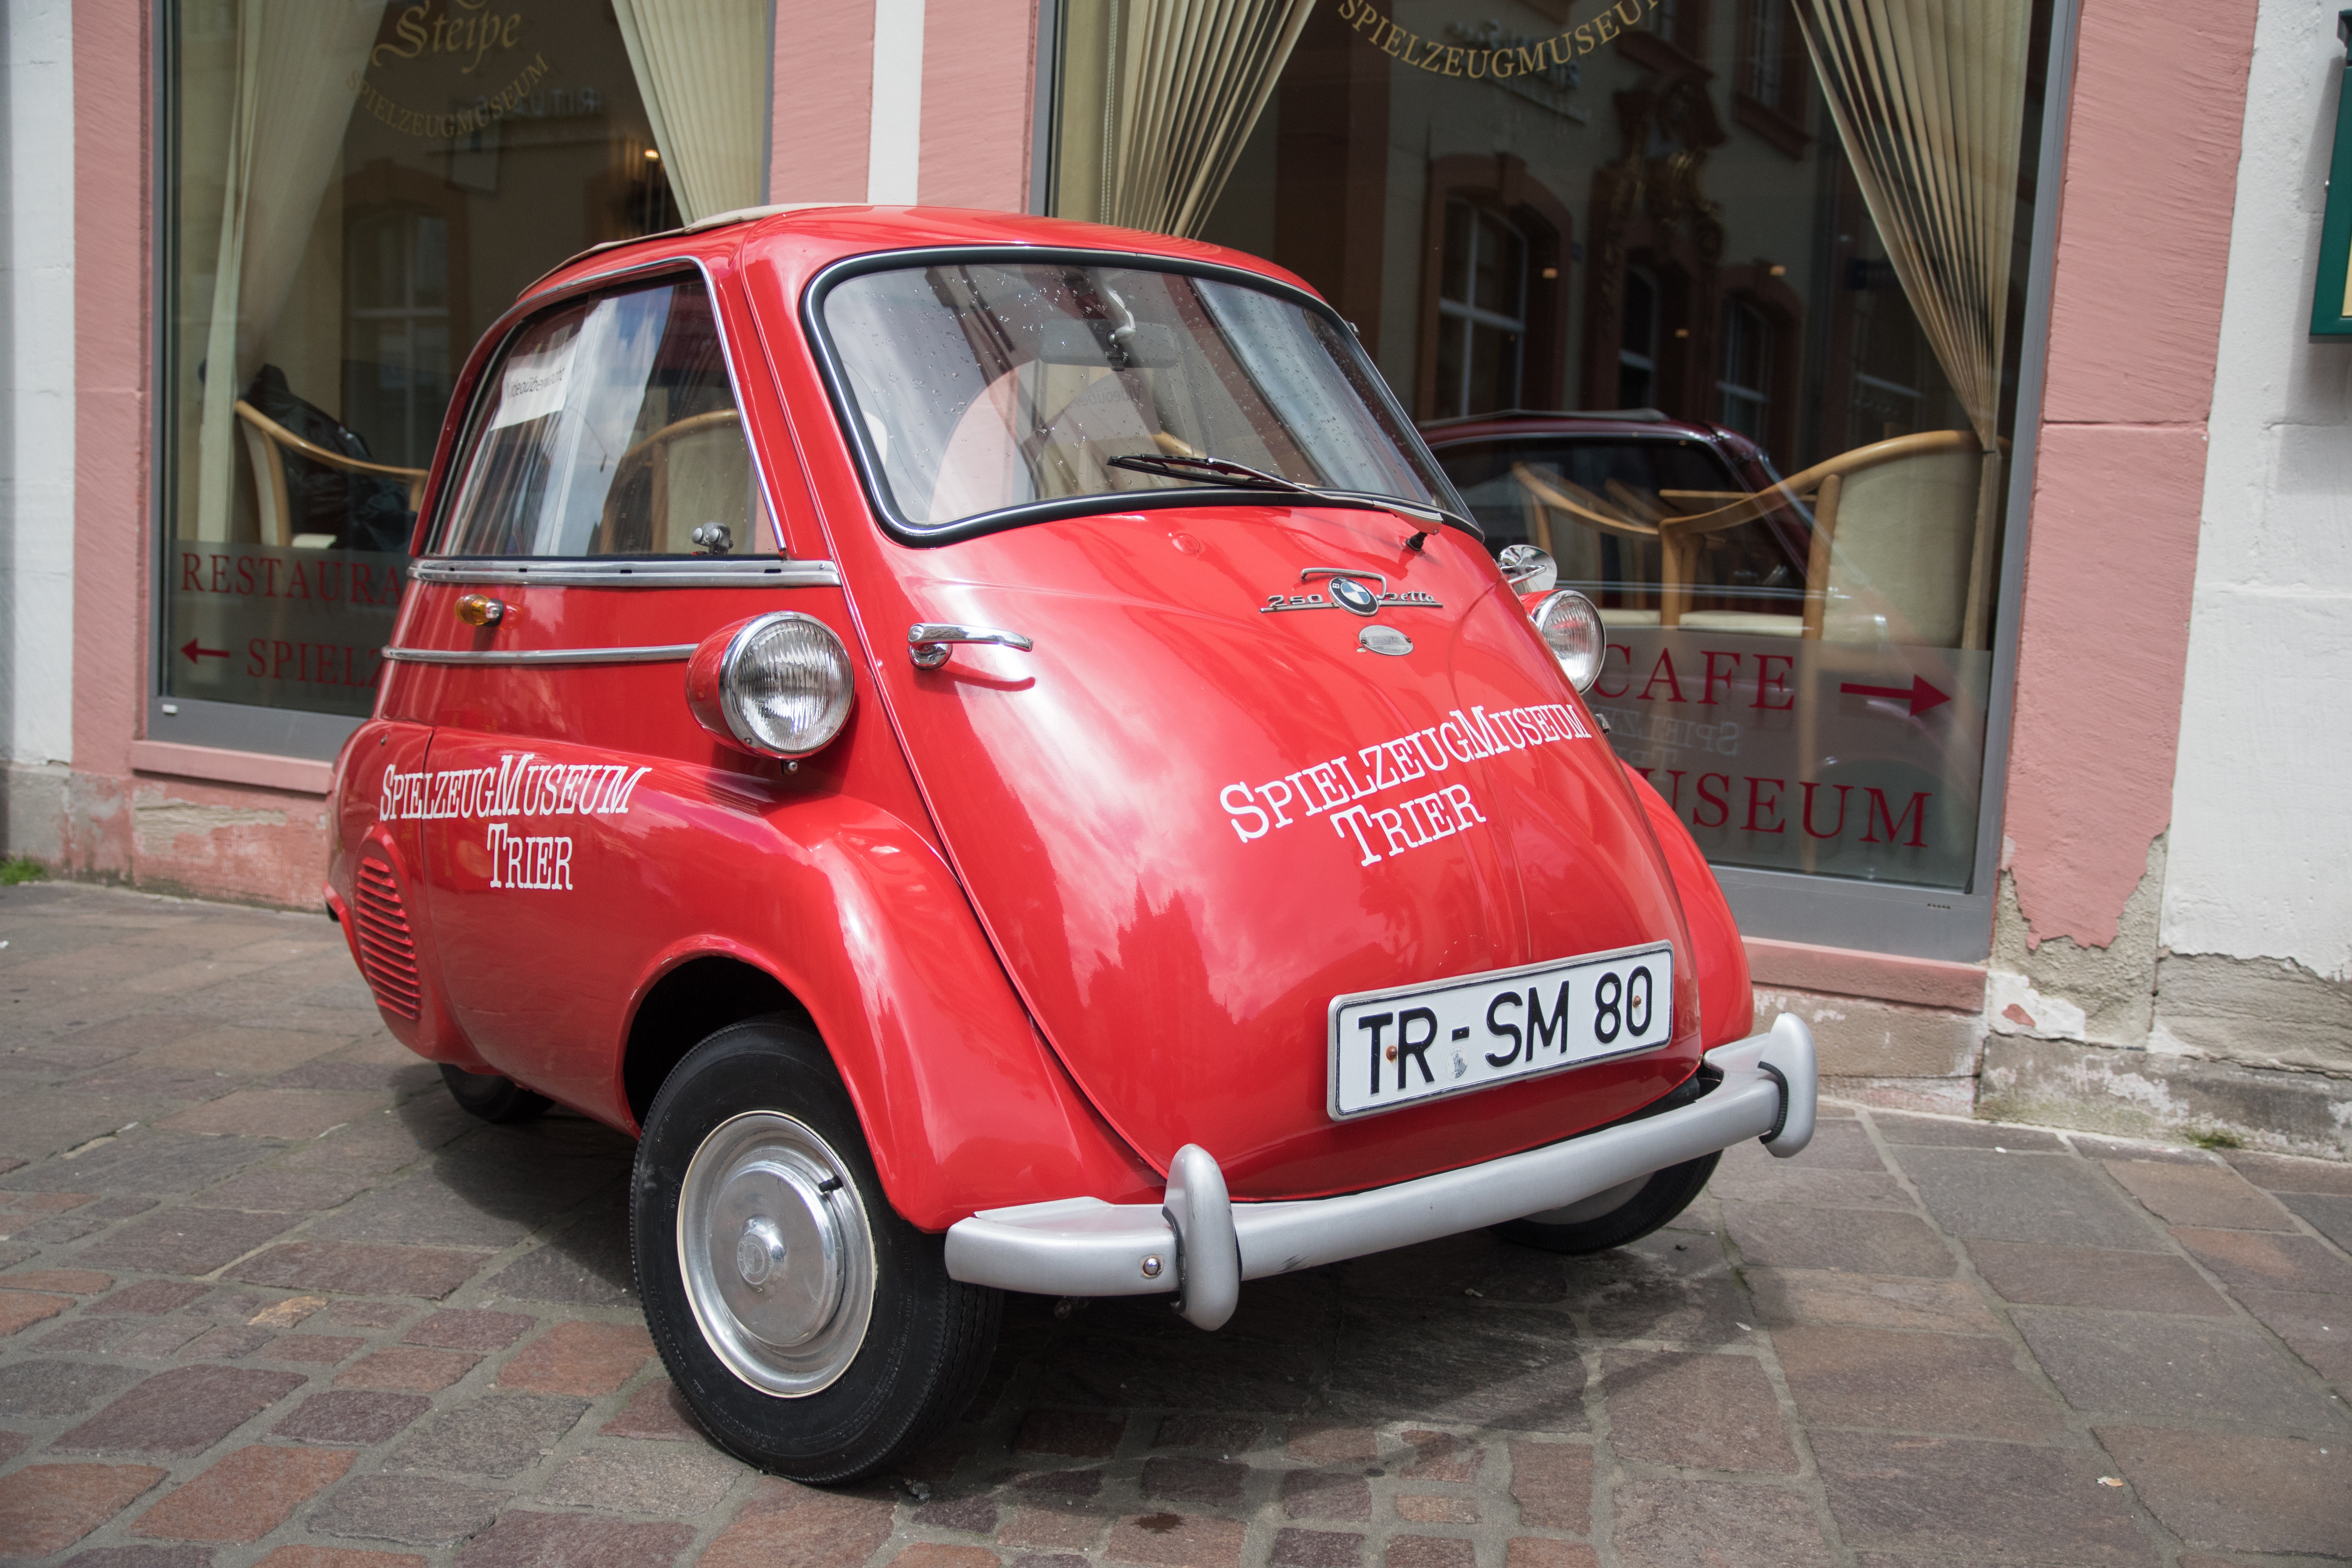
car, vehicle, auto, oldtimer, nostalgic, bmw, classic, pkw, rarity, antique car, city car, isetta, land vehicle, automobile make, light commercial vehicle, subcompact car, bmw 600